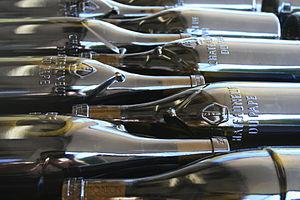
Embouteillage au domaine Roger Sabon à Châteauneuf-du-Pape
Le châteauneuf-du-pape est un vin d'appellation d'origine contrôlée produit sur les communes de Châteauneuf-du-Pape, d'Orange, de Bédarrides, de Sorgues et de Courthézon, en Vaucluse.